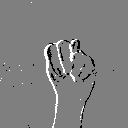
ASL letter: n